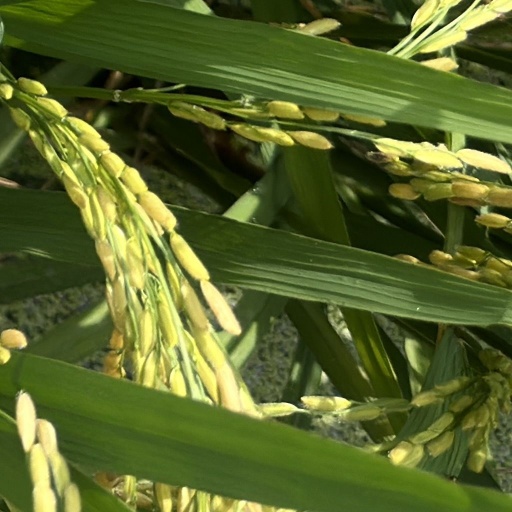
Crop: rice